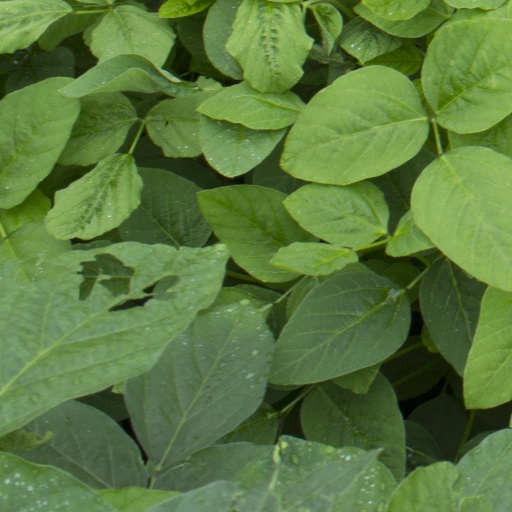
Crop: soybean